Bugatti EB 218

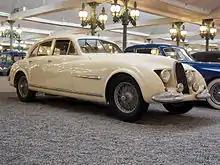
The design of the EB 218 draws inspiration from the Bugatti Type 101 Guillore 4-door saloon

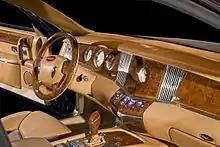
EB 218 interior

Bugatti commissioned Giorgetto Giugiaro of Italdesign to update the EB 112 concept that he designed for Bugatti Automobili SpA in 1993. The EB218's wheelbase measures and it has a total length of . This makes the EB 218 longer than the EB 112 by . The most notable visual differences between the EB 218 and the EB 112 is a redesigned hood, bumpers and lights. The overall design is far less controversial than the EB 112's "Droopy hatchback-saloon" design and has a much more of a typical saloon shape rather than the EB 112's hatchback shape. The interior design is very simple yet extremely luxurious, with beige leather seats and a large wooden dashboard which manages to keep all the instruments and vents "composed". The EB 218 draws inspiration from the classic Type 101 Guillore.